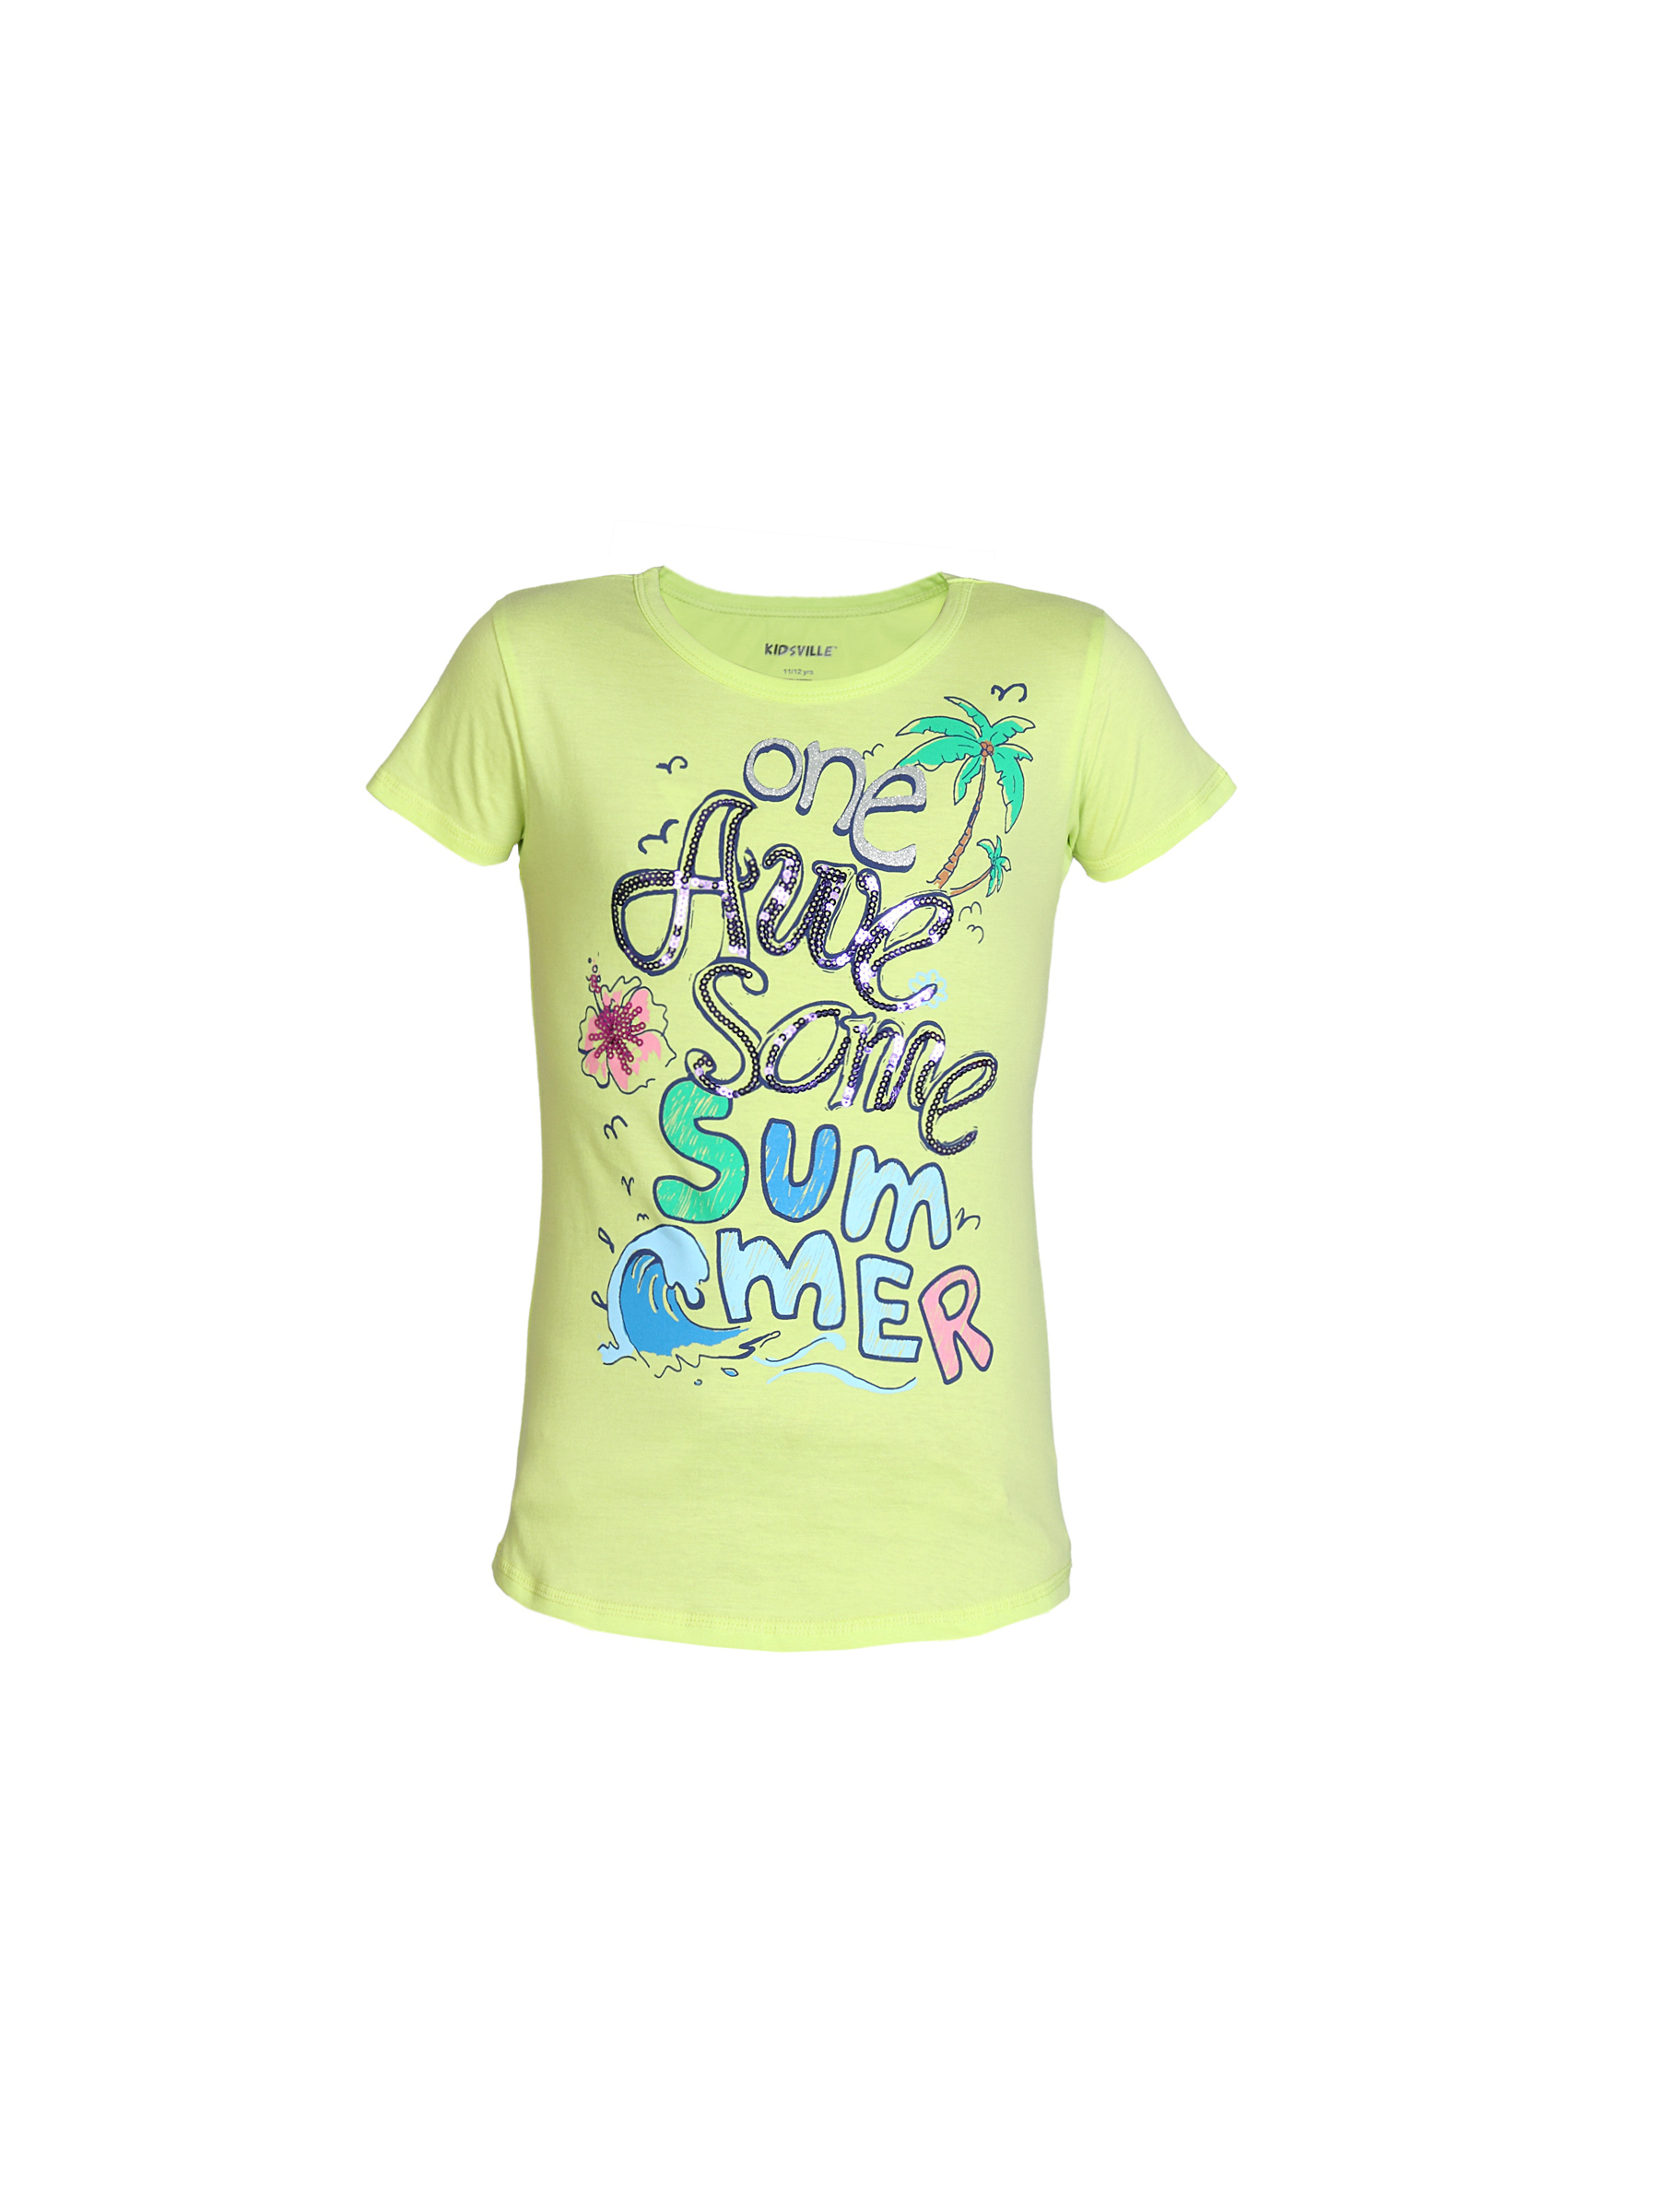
Kids Ville Girls Green Printed Top
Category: Apparel / Topwear / Tops
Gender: Girls
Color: Green
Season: Summer 2012
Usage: Casual